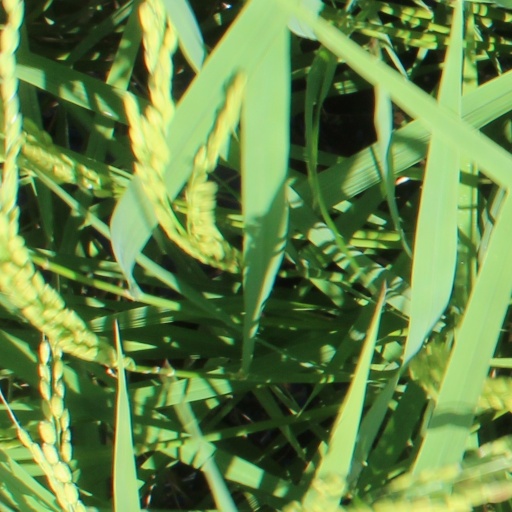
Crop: rice